Les Tremayne

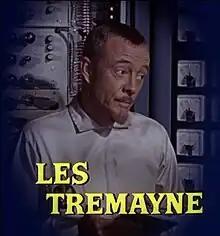
Tremayne in "The Angry Red Planet" (1959)

Lester Tremayne (16 April 1913 – 19 December 2003) was a British-born American actor who performed in Vaudeville, film, theatre, radio and television.